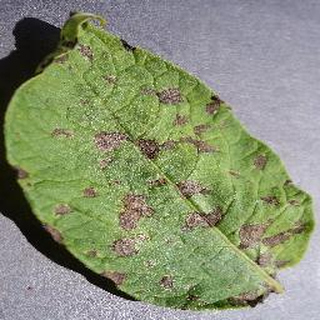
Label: potato_early_blight